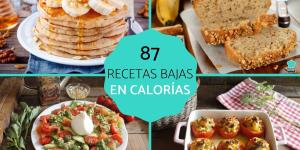
recetas bajas en calorias